Sea Patrol

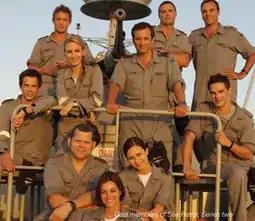
2008 "Sea Patrol" cast

Sea Patrol is an Australian television drama that ran from 2007 to 2011, set on board HMAS "Hammersley", a fictional patrol boat of the Royal Australian Navy (RAN). The series focused on the ship and the lives of its crew members.